Jennie Lee, Baroness Lee of Asheridge

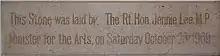
Foundation stone at Birmingham Repertory Theatre, laid by Lee on 25 October 1969

Lee renewed the charter of the Arts Council of Great Britain in 1967, which saw an expansion of its work in the regions, as well of the creation of the new arts institutions at London's South Bank Centre. She also introduced the only UK white paper for the Arts to be published for the next half-century, and following the 1967 reshuffle, was promoted to Minister of State at the Department of Education and Science after two years as Parliamentary Under-Secretary of State. Between 1964 and 1965, Lee had been Parliamentary Secretary at the Ministry of Public Building and Works.